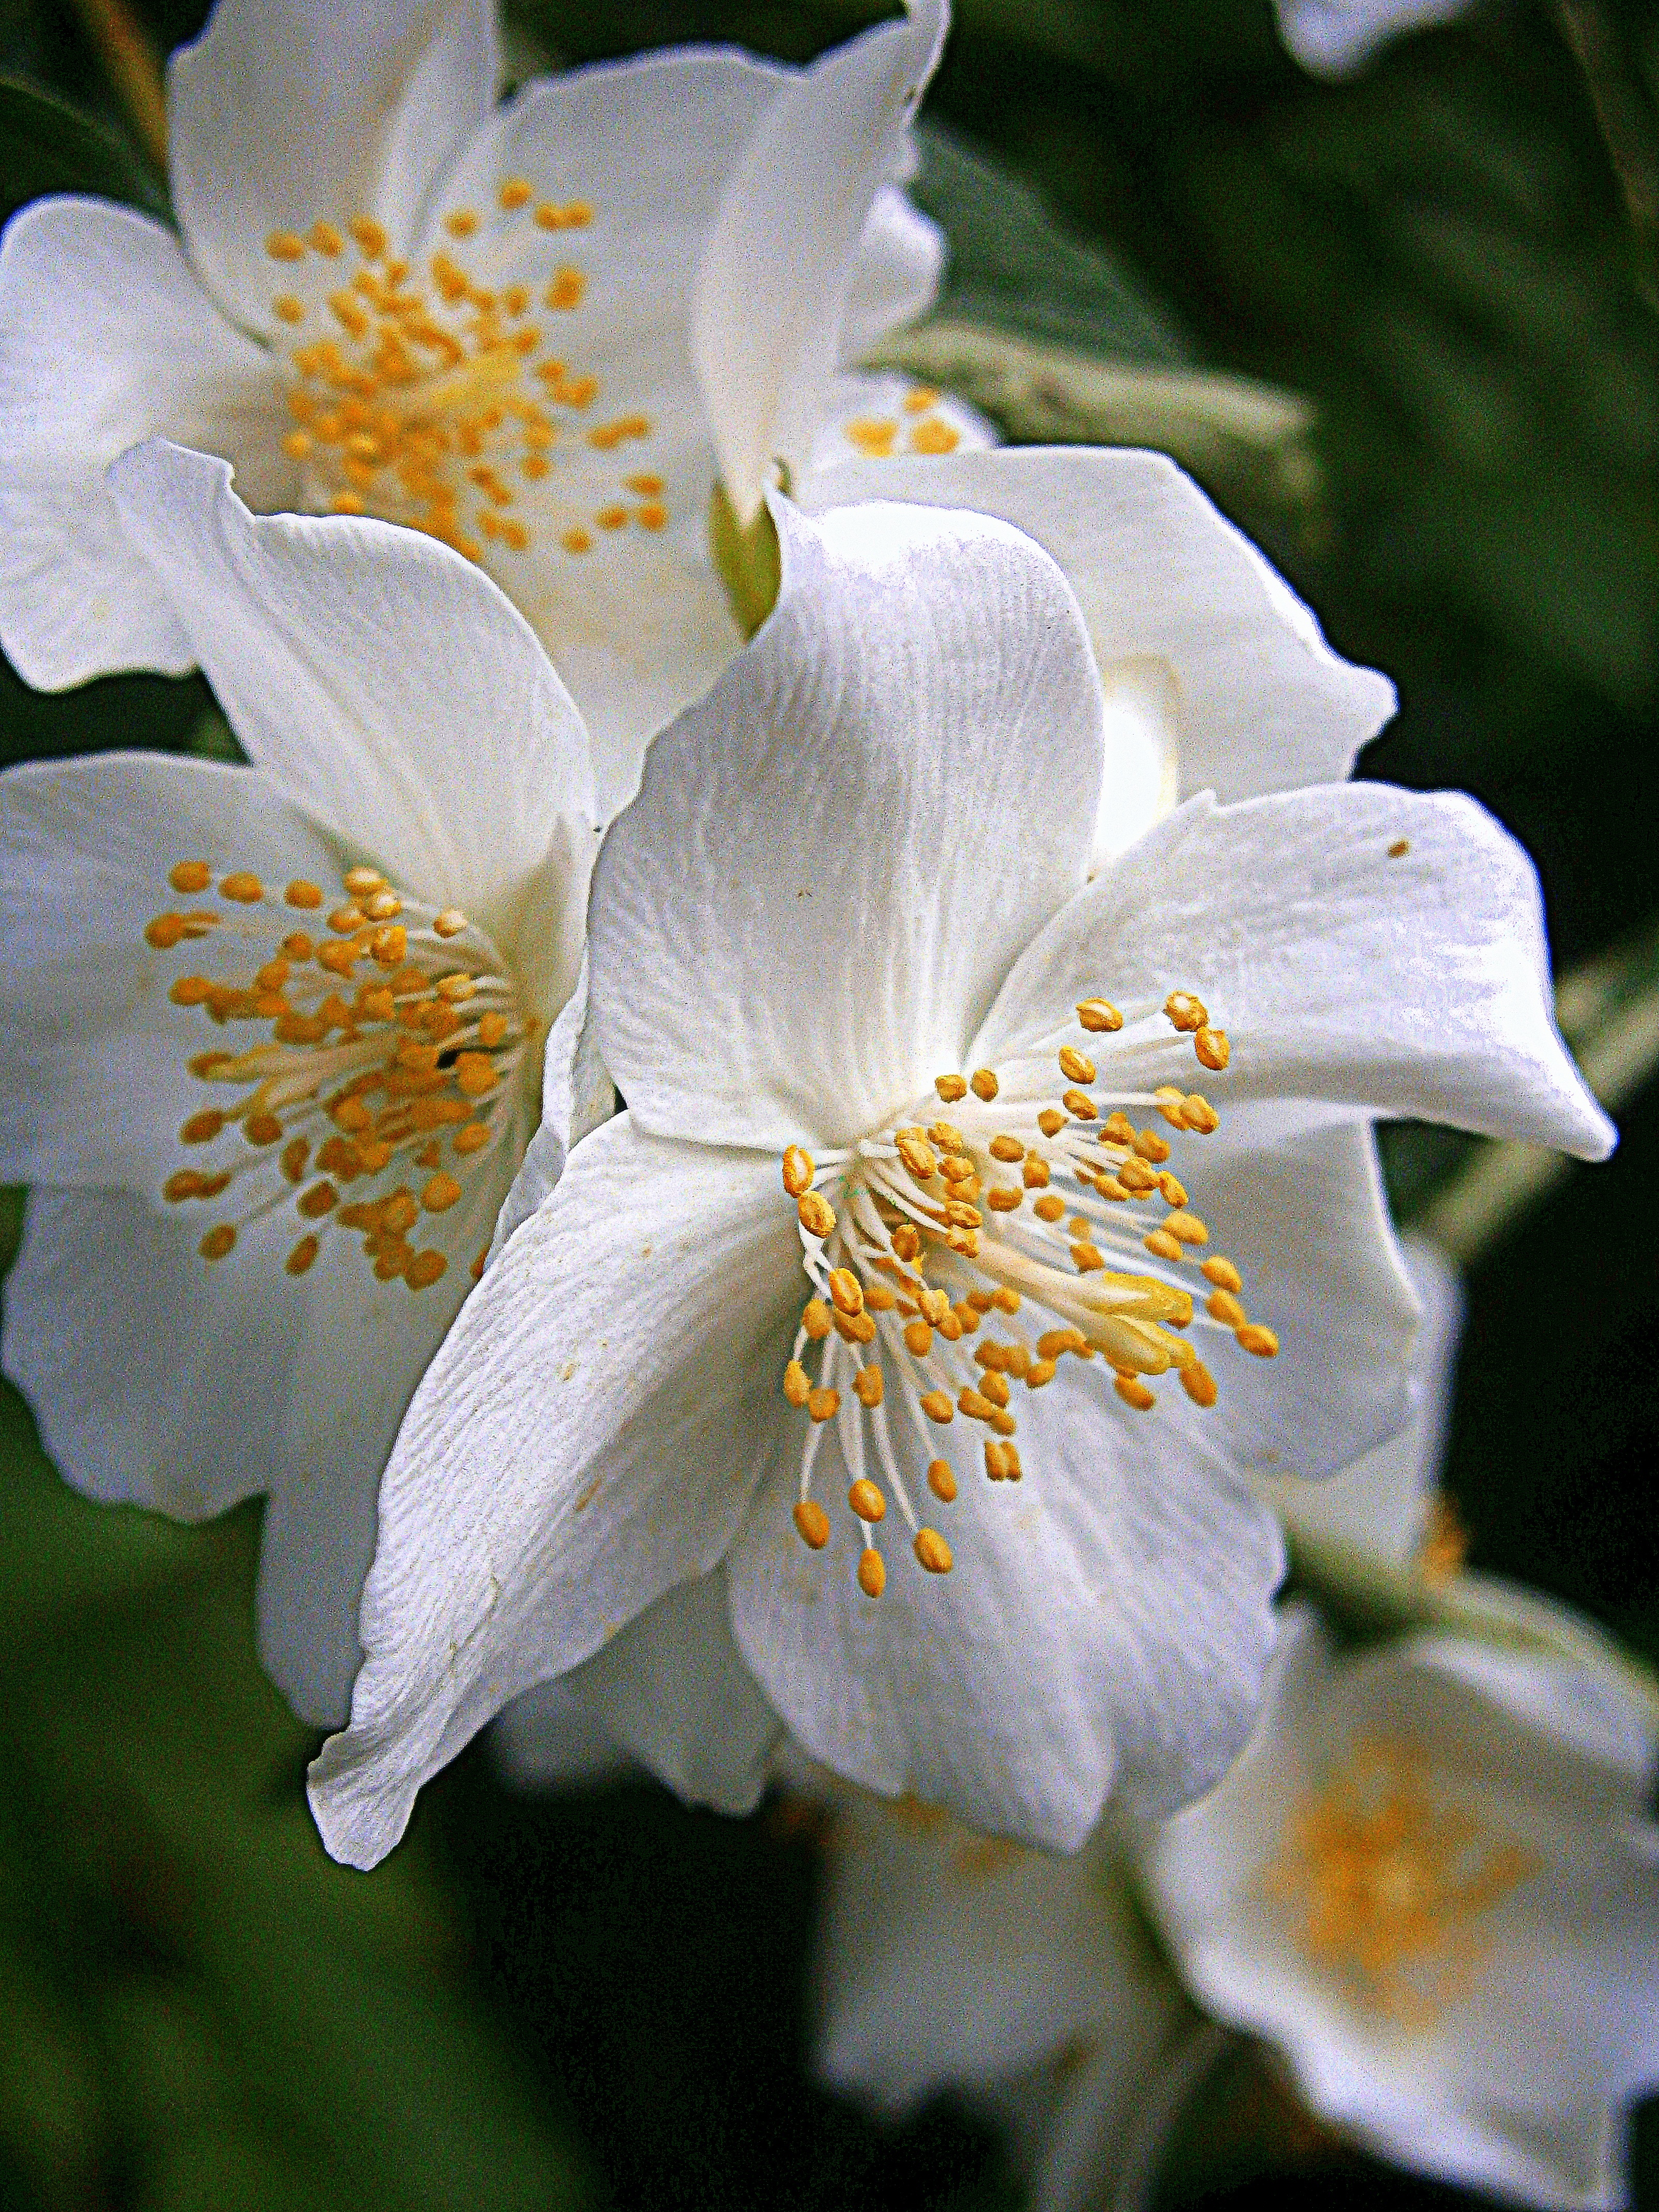
nature, blossom, light, plant, white, sunlight, flower, petal, bloom, pollen, macro, botany, garden, close, flora, wildflower, flowers, close up, bright, ornamental shrub, nectar, fragrance, sepals, macro photography, jasmin, flowering plant, greenhouse hydrangea, hydrangeaceae, flower fullness, flowering time, early summer, summer jasmine, mock orange, european whistle shrub, philadelphus coronary, pale whistle shrub, bauer jasmin, land plant